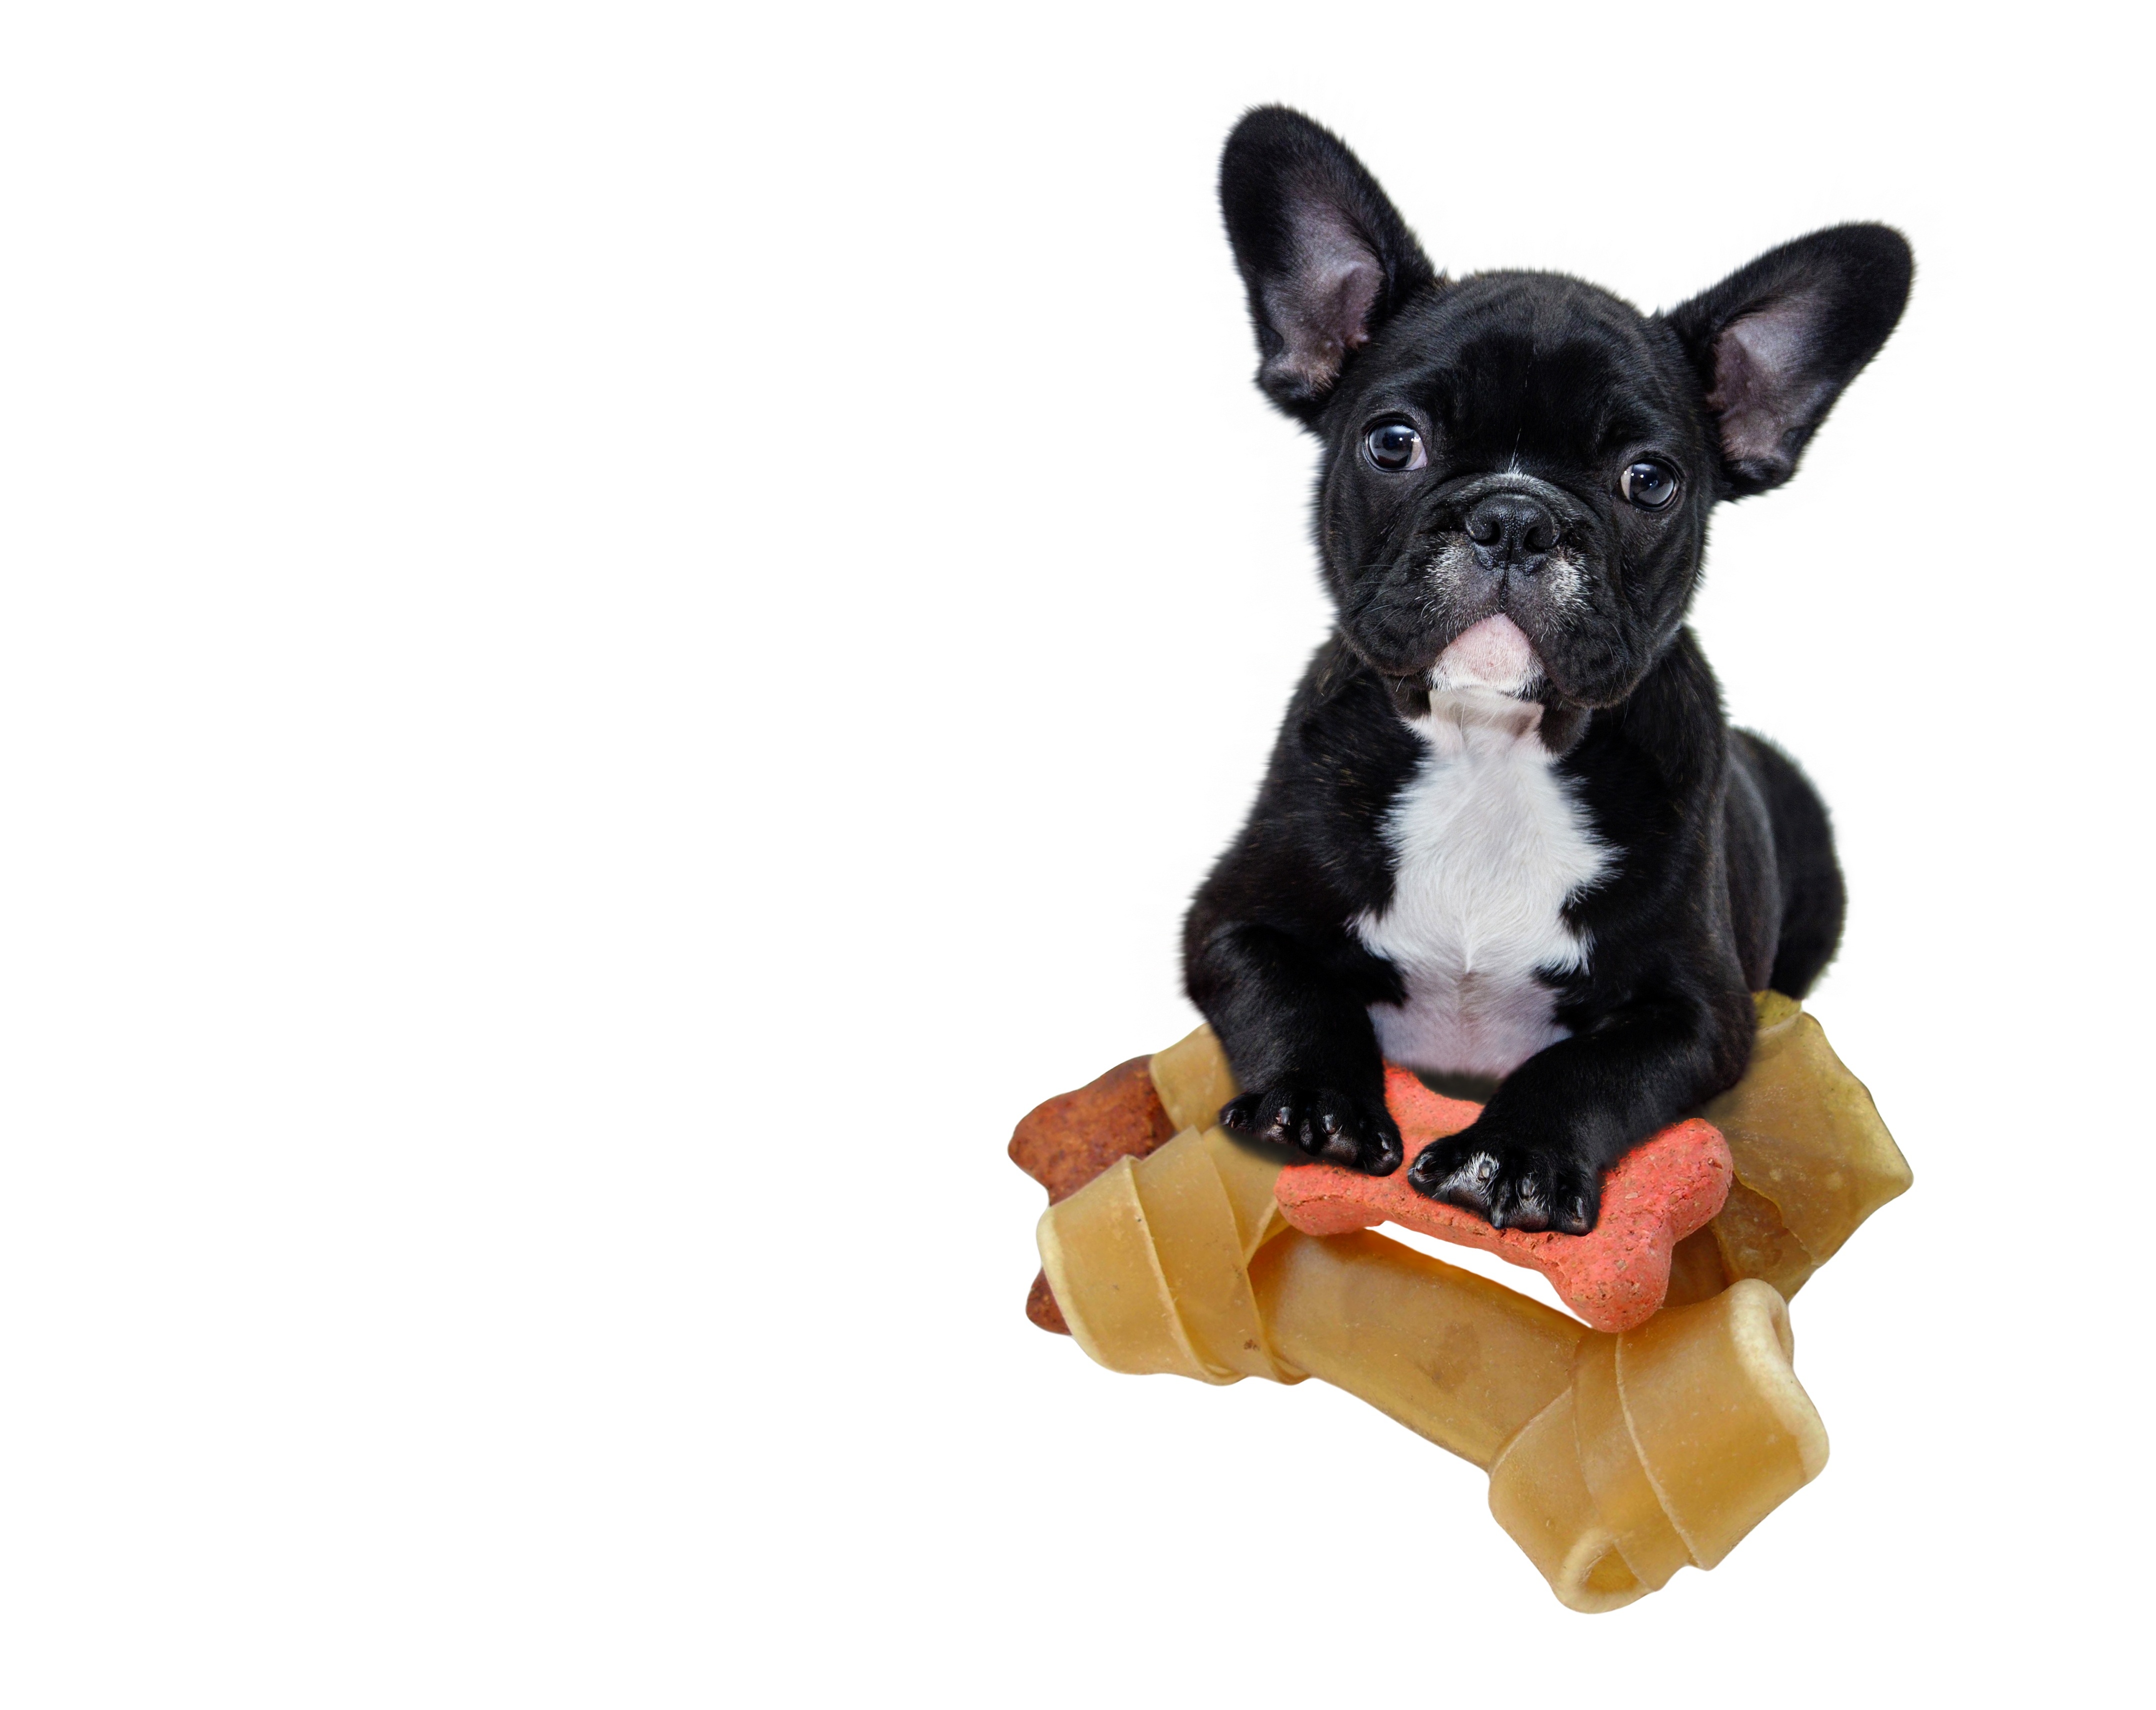
nature, white, sweet, puppy, dog, animal, cute, canine, looking, pet, fur, portrait, young, food, sitting, small, studio, mammal, baby, friend, bulldog, playful, bull, french, happy, lovely, head, little, look, vertebrate, funny, humor, domestic, english, adorable, french bulldog, watching, attention, dog breed, breed, pup, obedience, doggy, purebred, pedigree, obedient, grooming, cute puppy, wrinkly, dog like mammal